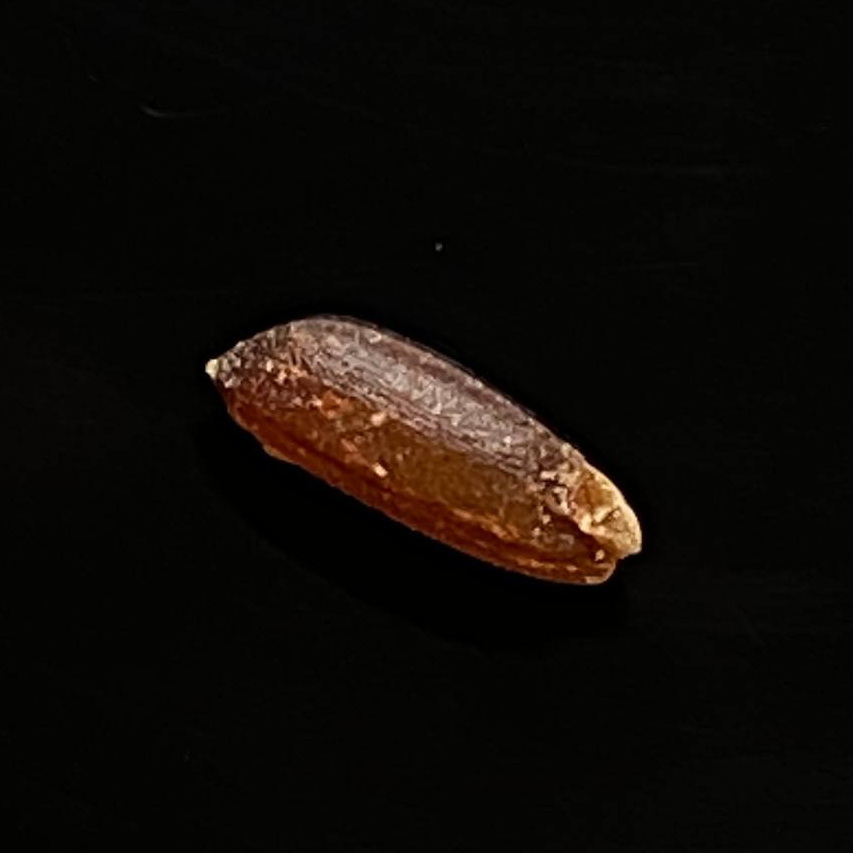
Rice variety: Ganjiya